Crinoline

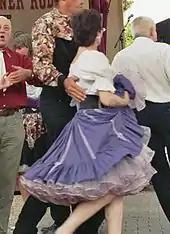
Square dancer, 2006

The flammability of the crinoline was widely reported. Although trustworthy statistics on crinoline-related fatalities are rare, Florence Nightingale estimated that at least 630 women died from their clothes catching fire in 1863–1864. One such incident, the death of a 14-year-old kitchenmaid called Margaret Davey was reported in "The Times" on 13 February 1863. Her dress, "distended by a crinoline," ignited as she stood on the fender of the fireplace to reach some spoons on the mantelpiece, and she died as a result of extensive burns. The Deputy-Coroner, commenting that he was "astonished to think that the mortality from such a fashion was not brought more conspicuously under the notice of the Registrar-General," passed a verdict of "Accidental death by fire, caused through crinoline." A similar case was reported later that year, when 16-year-old Emma Musson died after a piece of burning coke rolled from the kitchen fire to ignite her crinoline. A month later, on 8 December 1863, a serious fire at the Church of the Company of Jesus in Santiago, Chile, killed between two and three thousand people. The severity of the death toll is credited in part to the large amounts of flammable fabric that made up the women's crinoline dresses. Two notable victims of crinoline fires were William Wilde's illegitimate daughters, Emily and Mary, who died in November 1871 of burns sustained after their gowns caught fire. Although flame-retardant fabrics were available, these were thought unattractive and were unpopular.